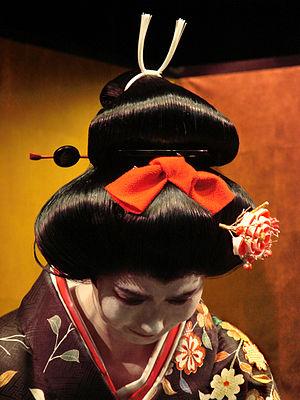
Les biens culturels immatériels du Japon, tels que définis par la loi japonaise pour la protection des biens culturels, sont des éléments du patrimoine culturel du Japon d'une haute valeur historique ou artistique comme le théâtre, la musique et les techniques artisanales. Le terme se réfère exclusivement aux compétences humaines possédées par des individus ou des groupes et qui sont indispensables pour produire les Biens Culturels.